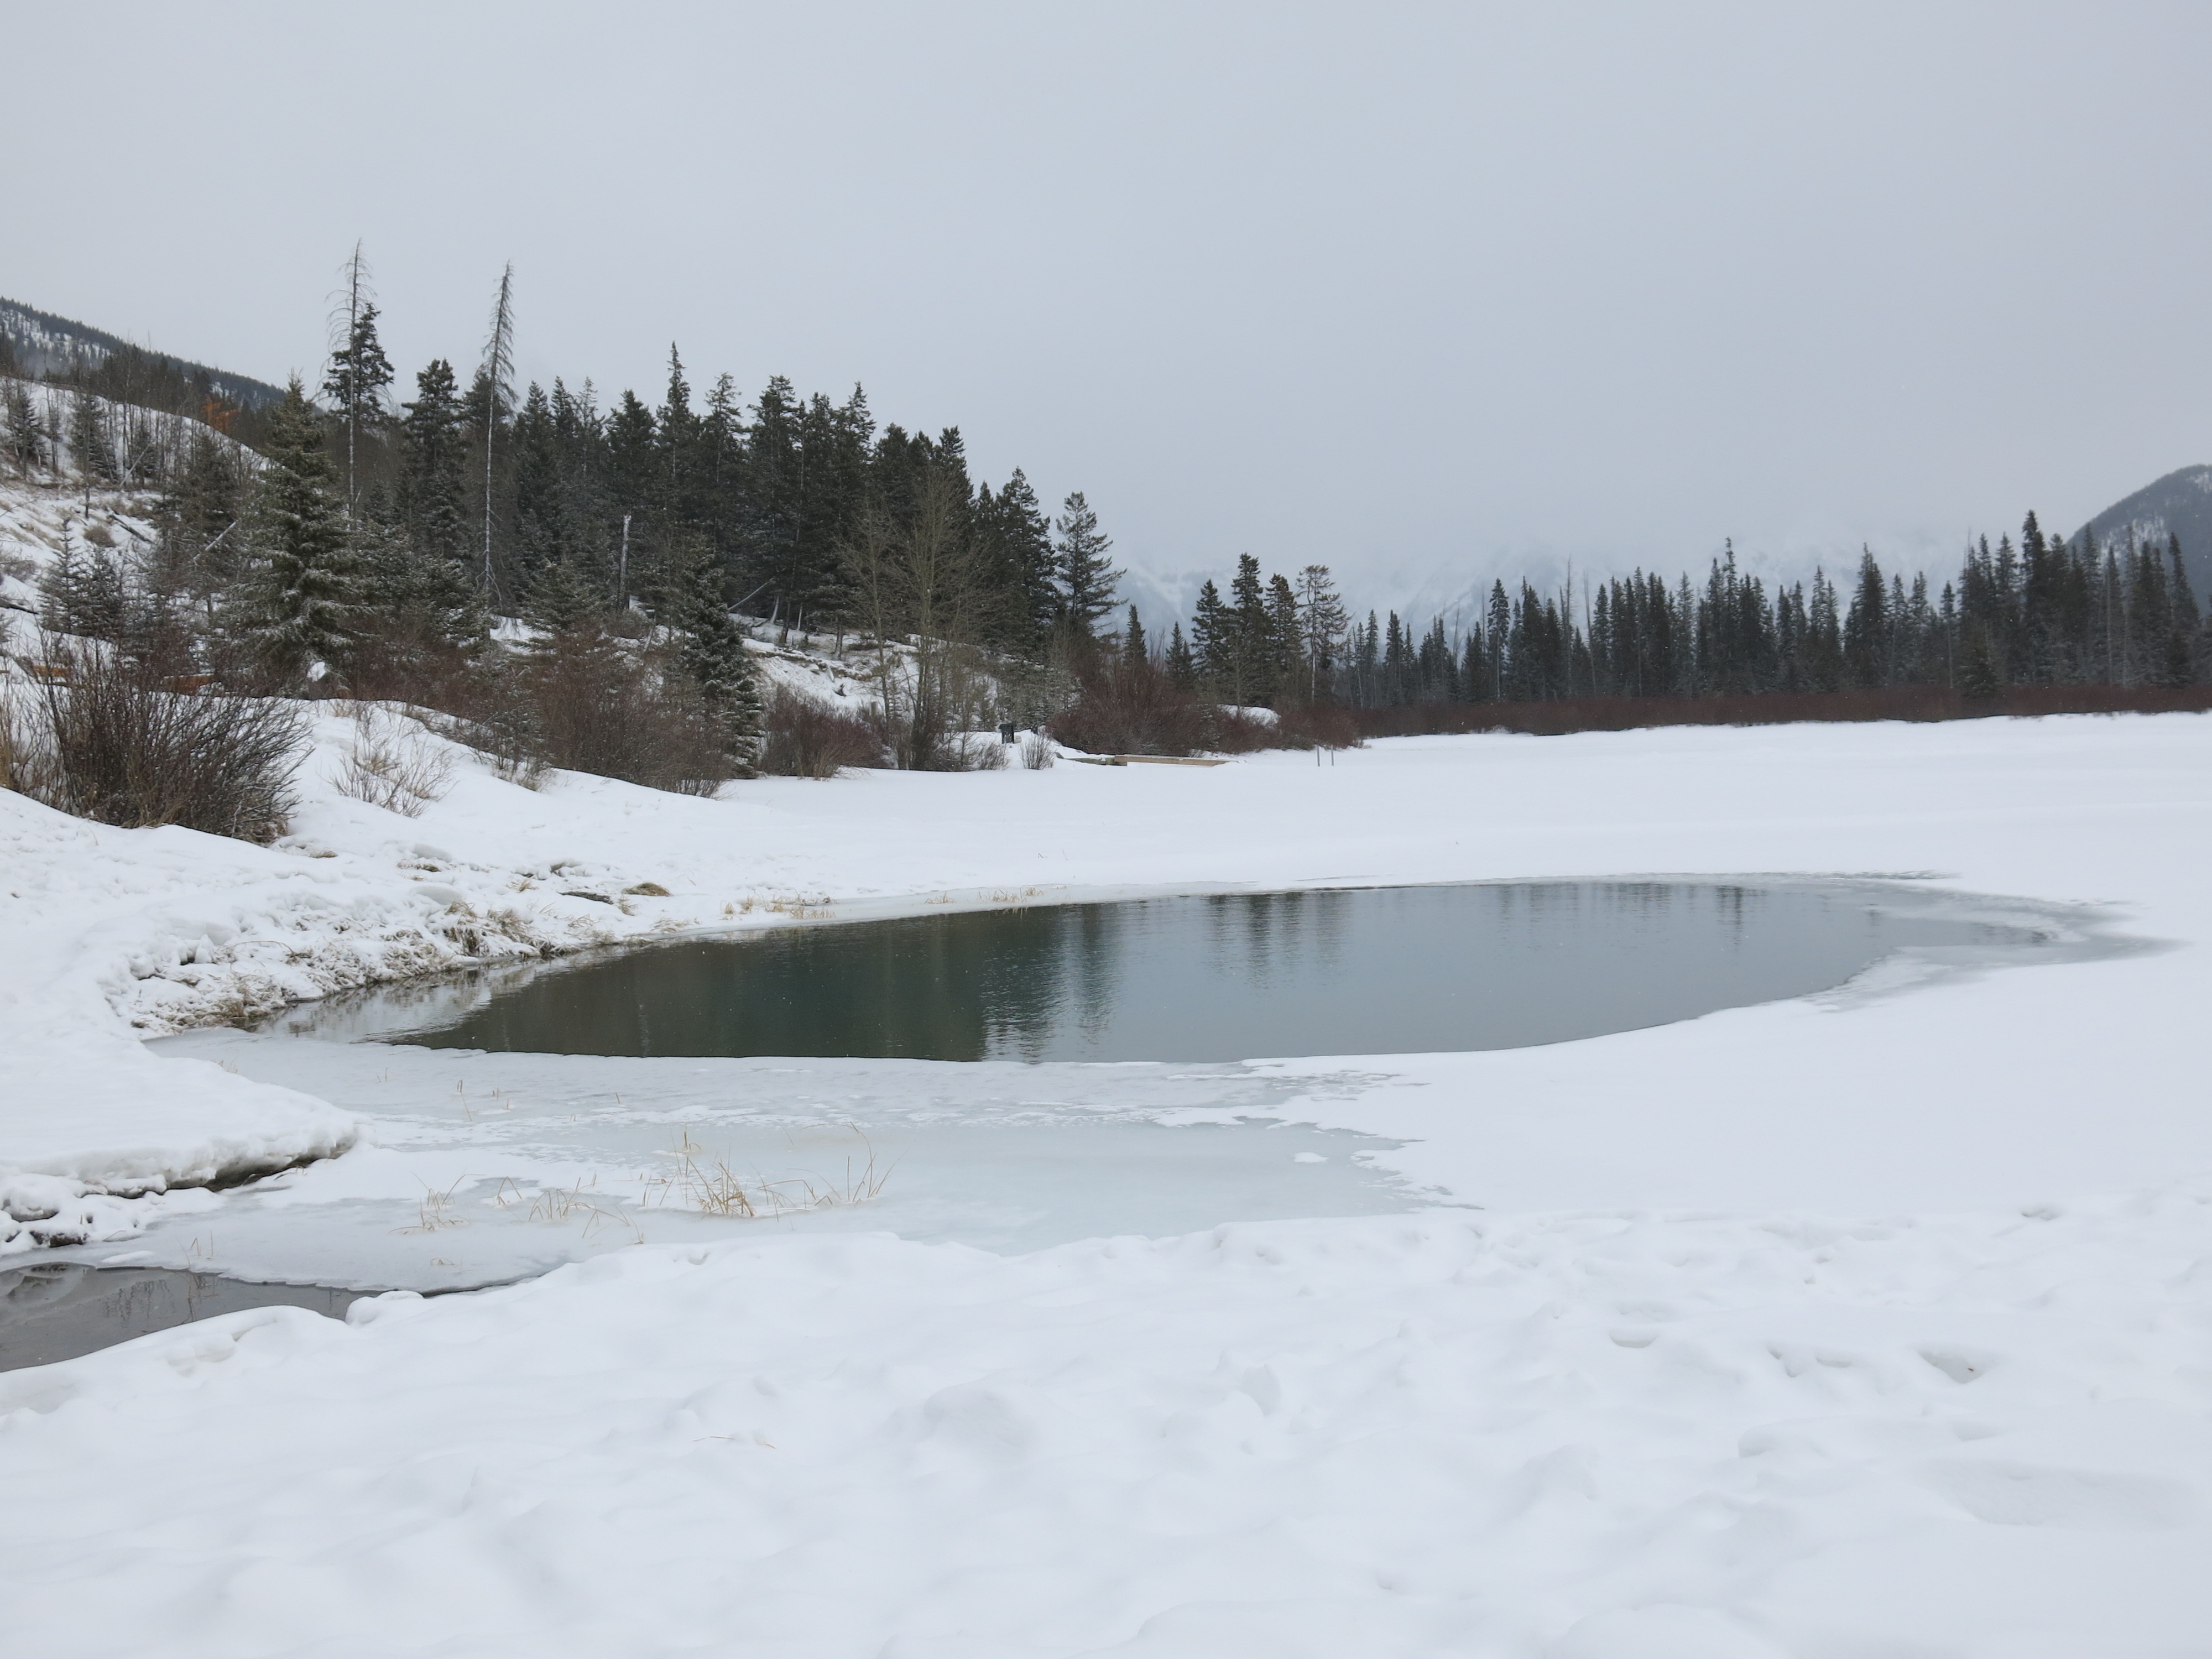
water, snow, cold, winter, ice, weather, frozen, season, icy, blizzard, piste, freezing, geological phenomenon, winter storm